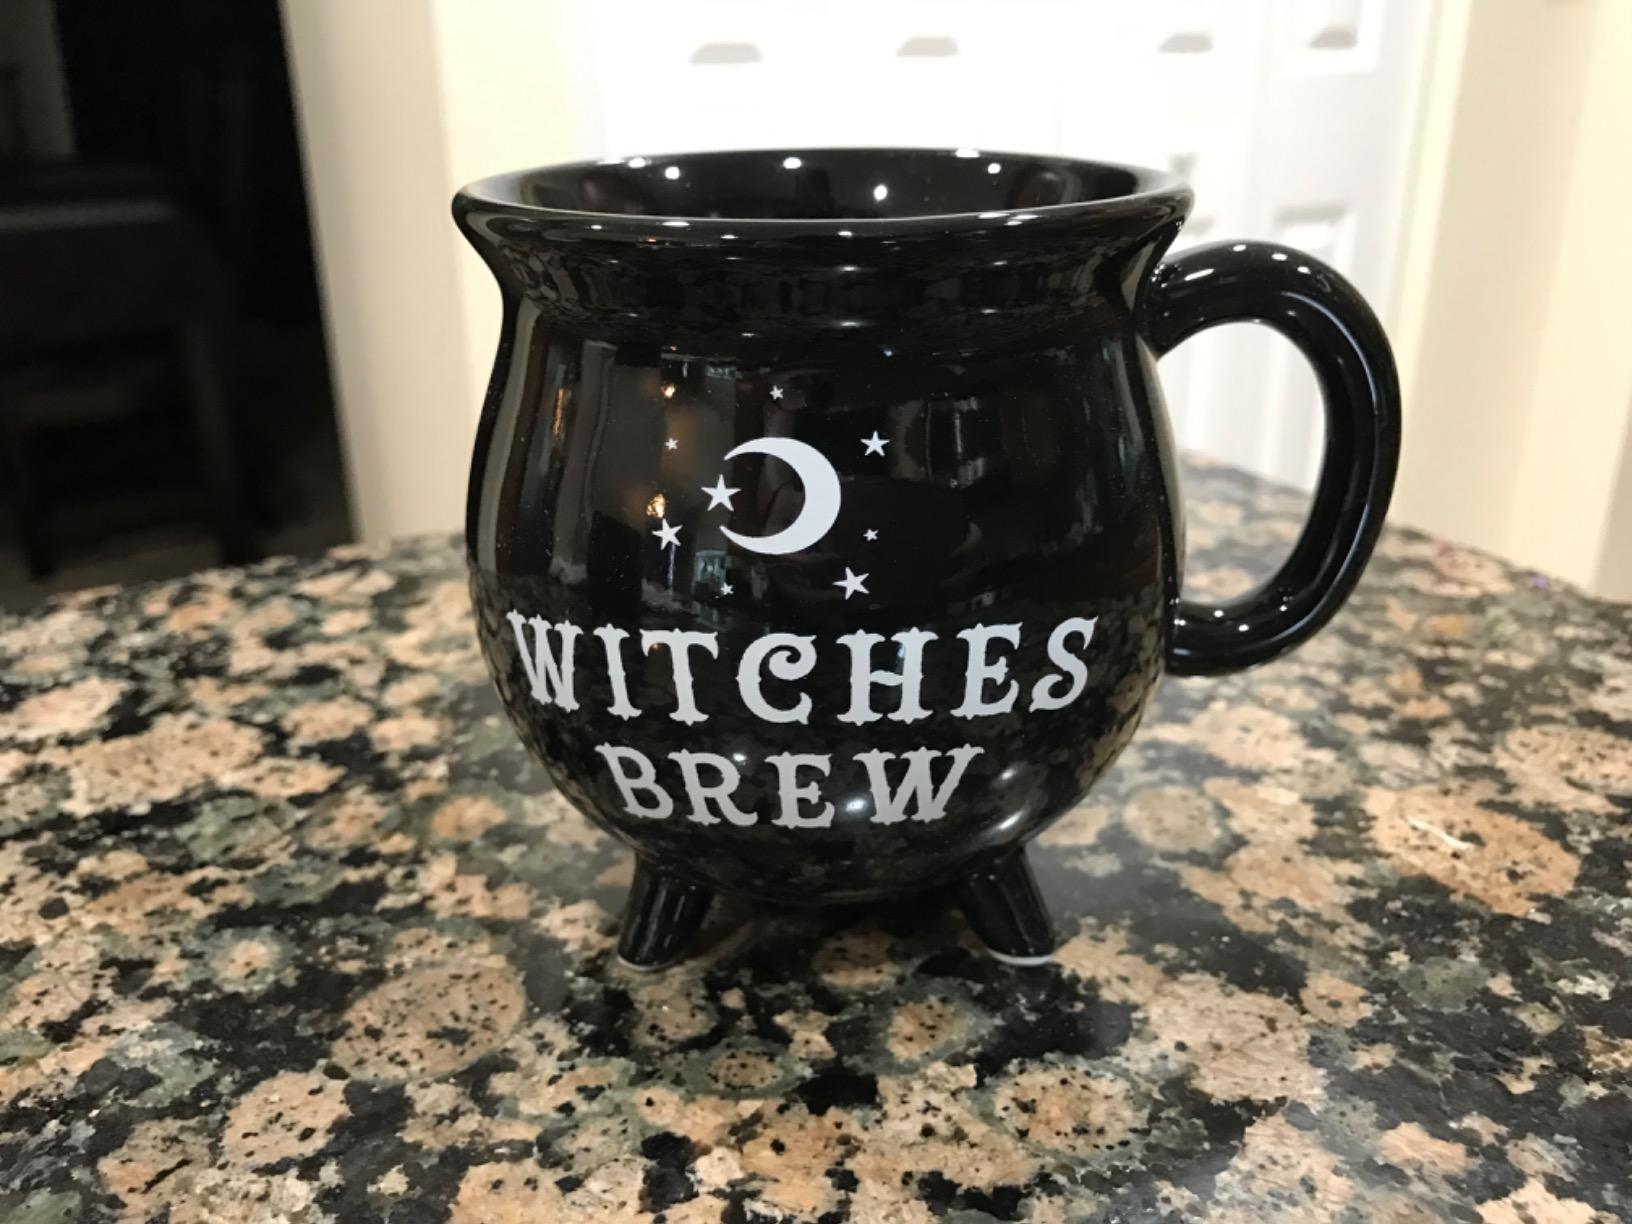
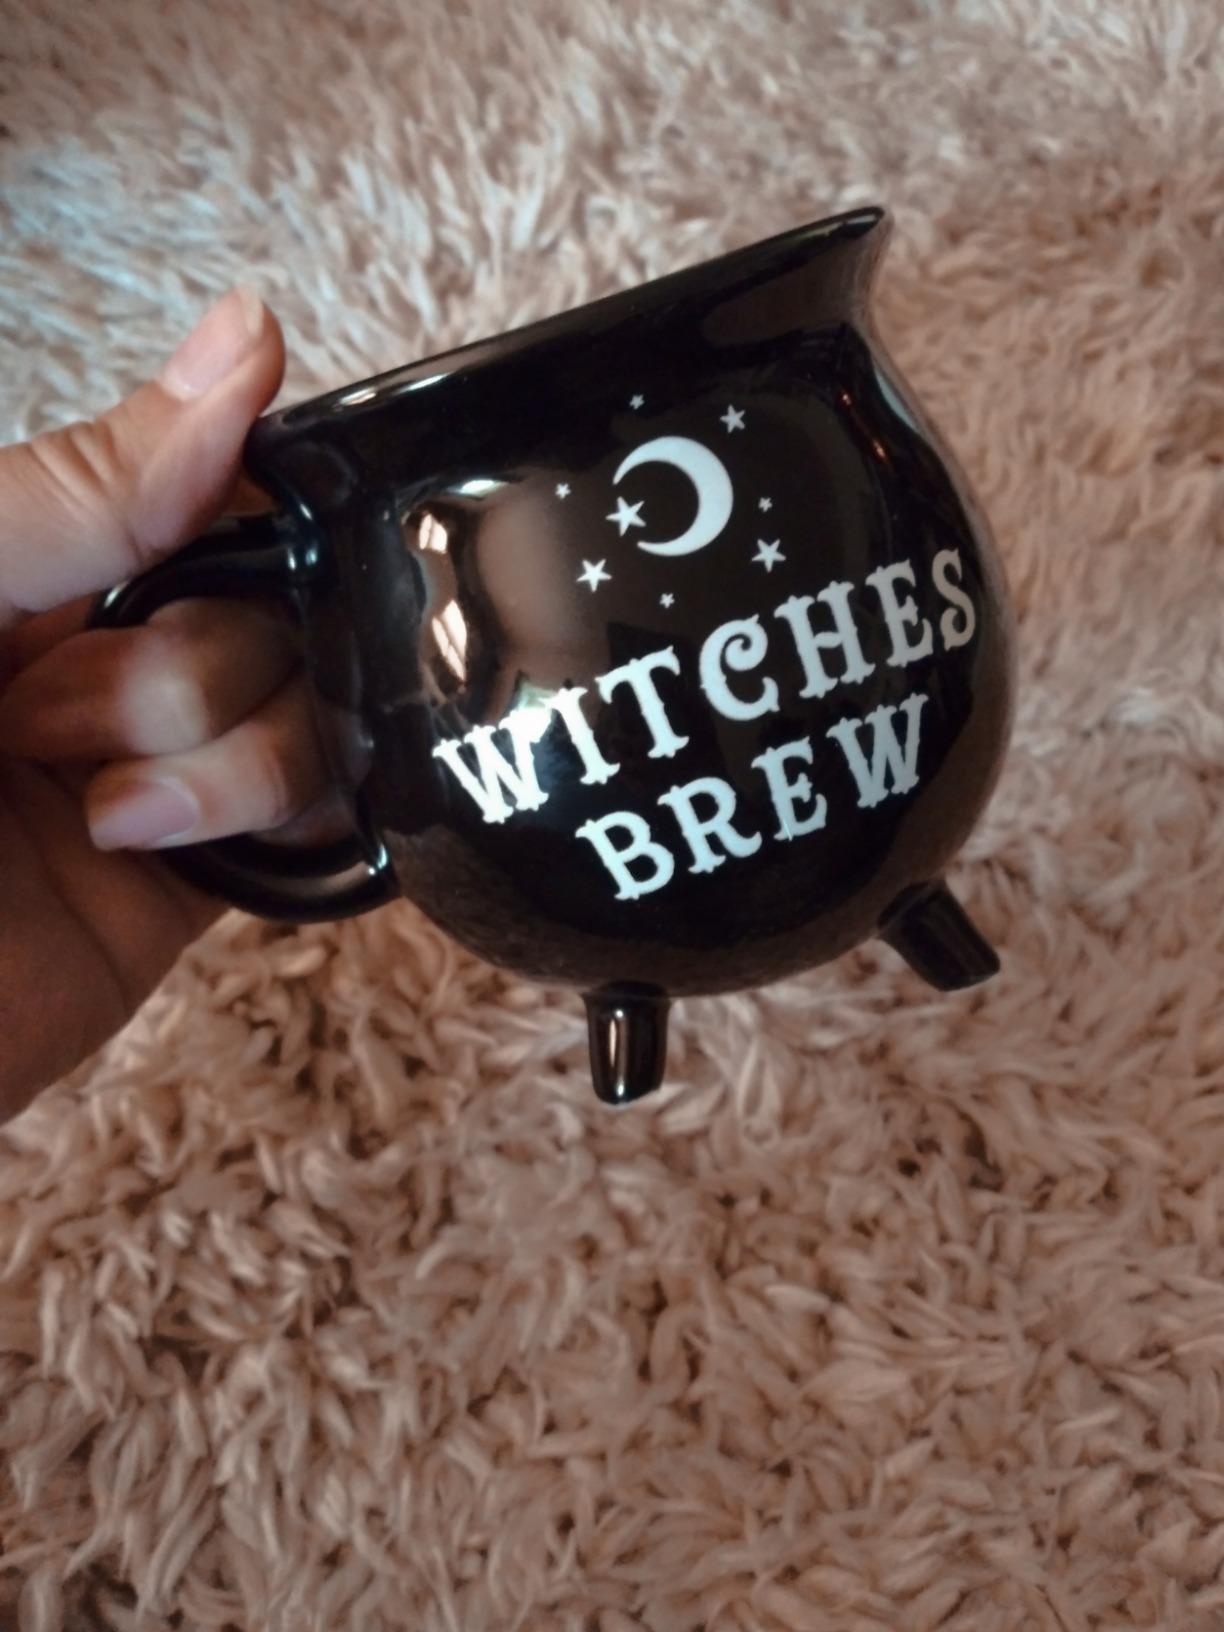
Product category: items_mug
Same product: yes